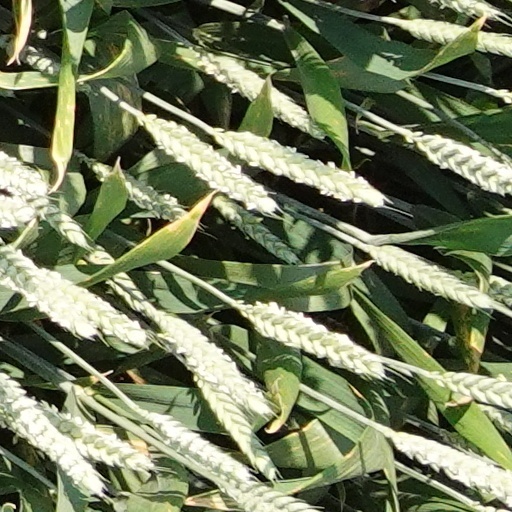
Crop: wheat